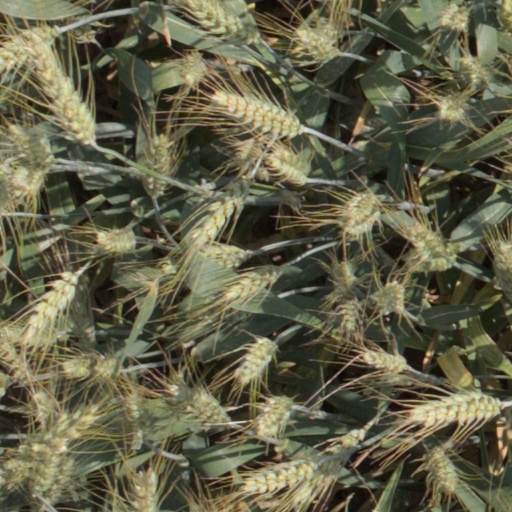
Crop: wheat